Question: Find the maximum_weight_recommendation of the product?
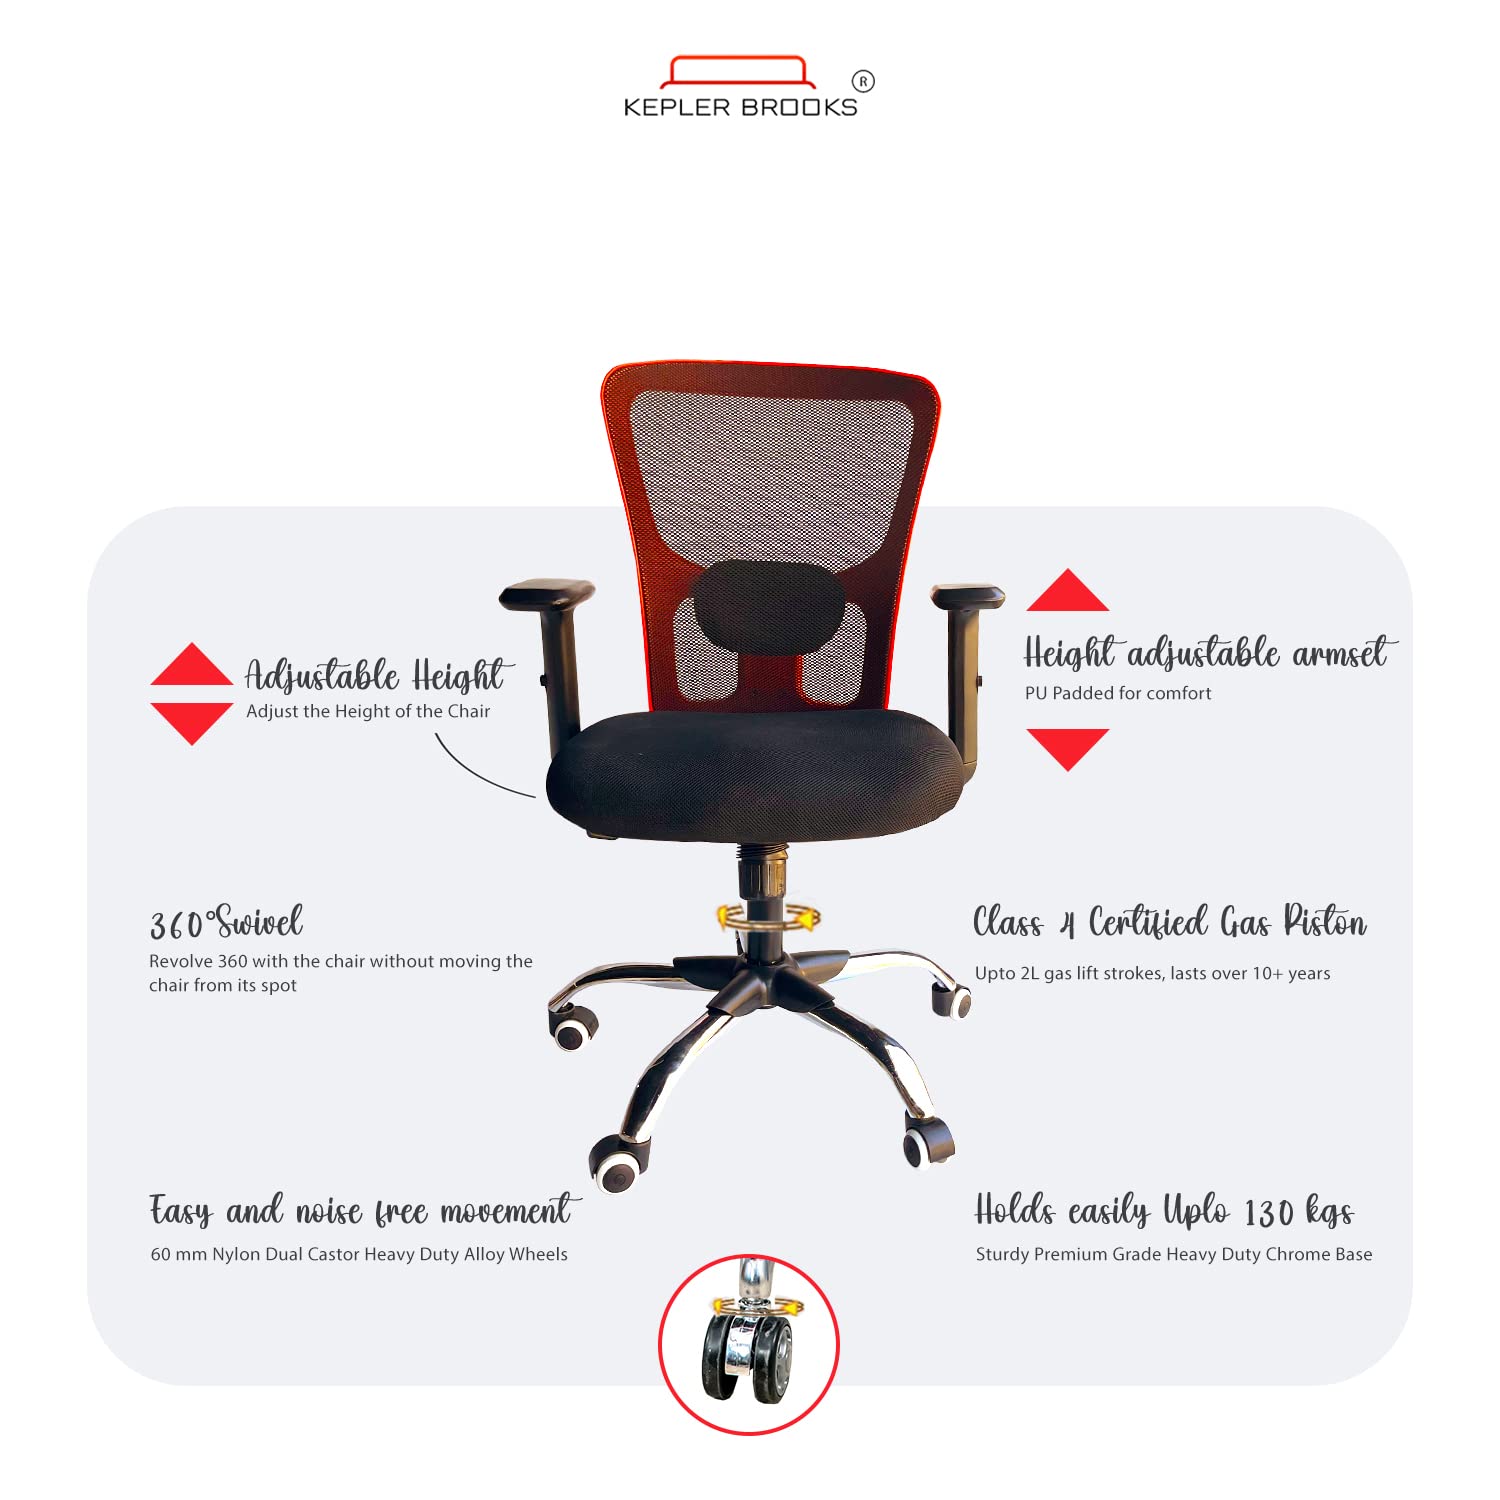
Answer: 130 kilogram